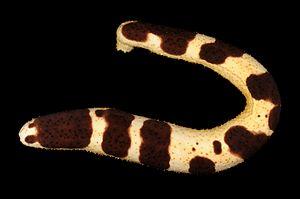
Holothuria est un genre d'holothuries de la famille des Holothuriidae.
Holothuria (Halodeima) est un sous-genre de concombre de mer de la famille des Holothuriidae.